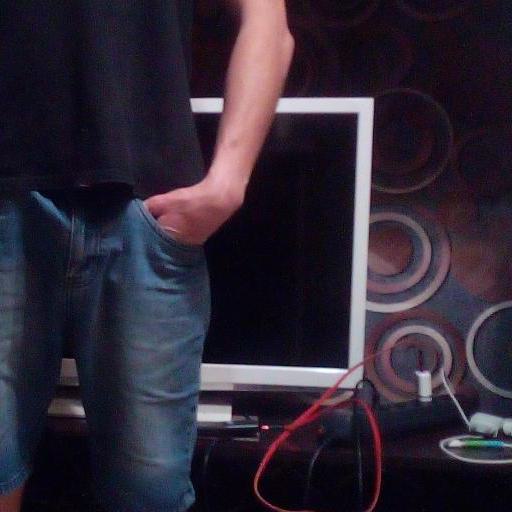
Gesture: no_gesture